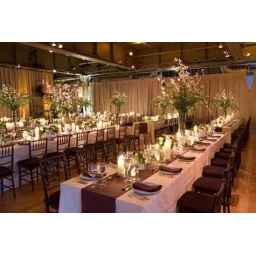
note the brown linens. if we only have white linens, we can tie a brown ribbon around them.